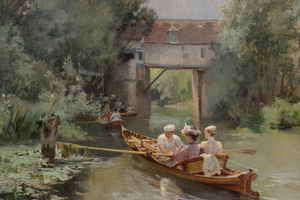
Promenade en barque